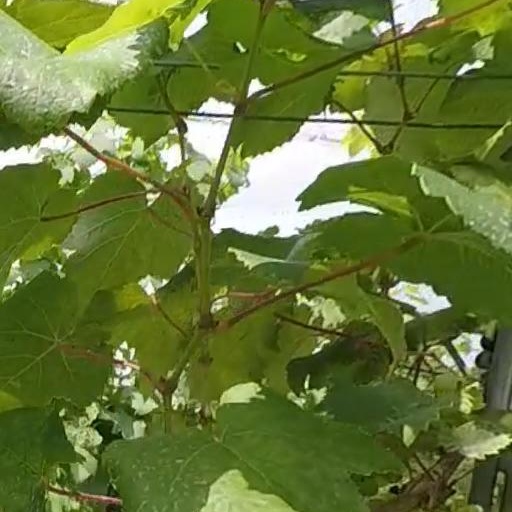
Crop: grape